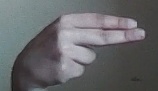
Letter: ain